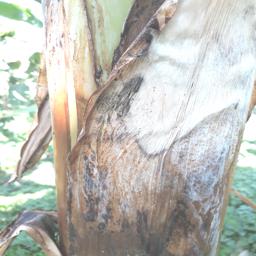
Label: BACTERIAL SOFT ROT